English Settlement

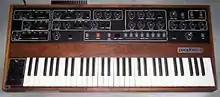
The band's desire for more varied timbres led them to purchase a Prophet 5 synthesizer for the album's recording.

Most of the "English Settlement" material was written and rehearsed during the summer of 1981 at Terry "Fatty" Alderton's Tudor Rehearsal Studio. Moulding responded to the new acoustic direction by purchasing an Ibanez fretless bass, while Gregory bought a Rickenbacker 12-string and began contributing more as a keyboardist. Since Partridge recently gave away his acoustic guitar during an appearance on "Multi-Coloured Swap Shop", he bought a new one for the record. He also convinced Chambers to buy a new assortment of drums and a timbale. Music critic Chris Woodstra wrote that Gregory, Partridge and Moulding's new instruments, plus Chambers' new drum synthesiser, "set the tone" for the record. Moulding also used his Fender Precision Bass on a few tracks.